Children of Bodom

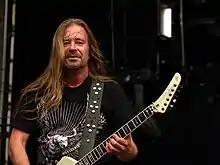
Roope Latvala

"Something Wild" was produced, recorded and mixed by Anssi Kippo and Children of Bodom at Astia-studios (Lappeenranta, Finland). In an attempt to promote their band, they opened a show for Dimmu Borgir in 1997. "Something Wild" was released in late 1997 in Finland and in 1998 worldwide. In early 1998, for promotional purposes, the band recorded a music video of the song "Deadnight Warrior". The video was directed by Mika Lindberg and had a slim budget of €1000. It made use of simple scenery, which consisted essentially of an outdoors location after a snowstorm. The band played for a couple of hours at night, with an average temperature of minus fifteen degrees Celsius.